Manuel Komnenos (son of Andronikos I)

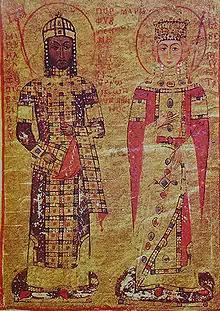
Miniature of Manuel's uncle, Emperor Manuel I Komnenos, and his second wife, Maria of Antioch (from a manuscript now in the Vatican Library)

Some modern scholars also identify Manuel with the namesake who was entrusted in with a diplomatic mission to the Russian princes Rostislav I of Kiev and Mstislav Isyaslavich of Volhynia, as part of Emperor Manuel I's preparations for war against Stephen III of Hungary. According to the contemporary historian John Kinnamos, the mission was a success, as the Russian princes were flattered by the high rank of the imperial envoy: both rulers agreed to maintain friendly relations with Byzantium. Mstislav of Volhynia even promised to send troops, while Rostislav of Kiev also agreed to accept the appointment of the Byzantine bishop John IV as Metropolitan of Kiev and all Rus'. It also appears that the embassy managed to turn the neighbouring ruler of Galicia, Yaroslav Osmomysl, who was tied to Stephen III by marriage, towards friendship with Byzantium, and adopting a neutral stance in the oncoming Byzantine–Hungarian conflict.